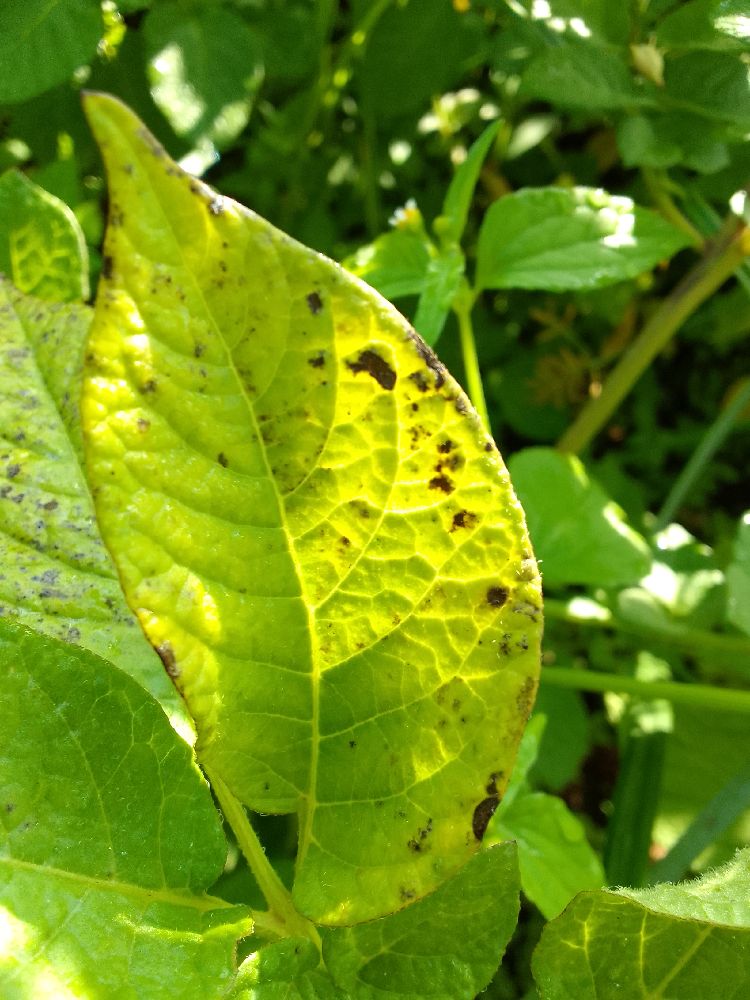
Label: Early blight